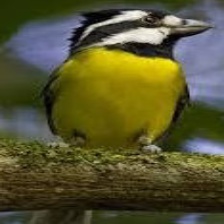
Species: CRESTED SHRIKETIT
Scientific name: FALCUNCULUS FRONTATUS